Kumeū

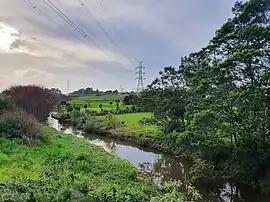
The town is located along the banks of the Kumeū River, a tributary of the Kaipara River

Kumeū is a town north-west of Auckland, located along the Kumeū River, a major tributary of the Kaipara River. It is located to the east of Huapai, and the two towns share a conurban metropolitan area, and is close to the towns of Riverhead (to the north-east) and Waimauku, to the west past Huapai. Urban West Auckland suburbs are located to the south-east of Kumeū, including Westgate and the NorthWest Shopping Centre.